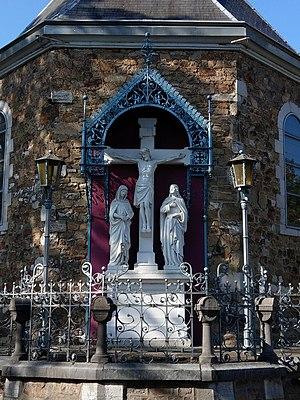
Histoire et date, voir catégorie.